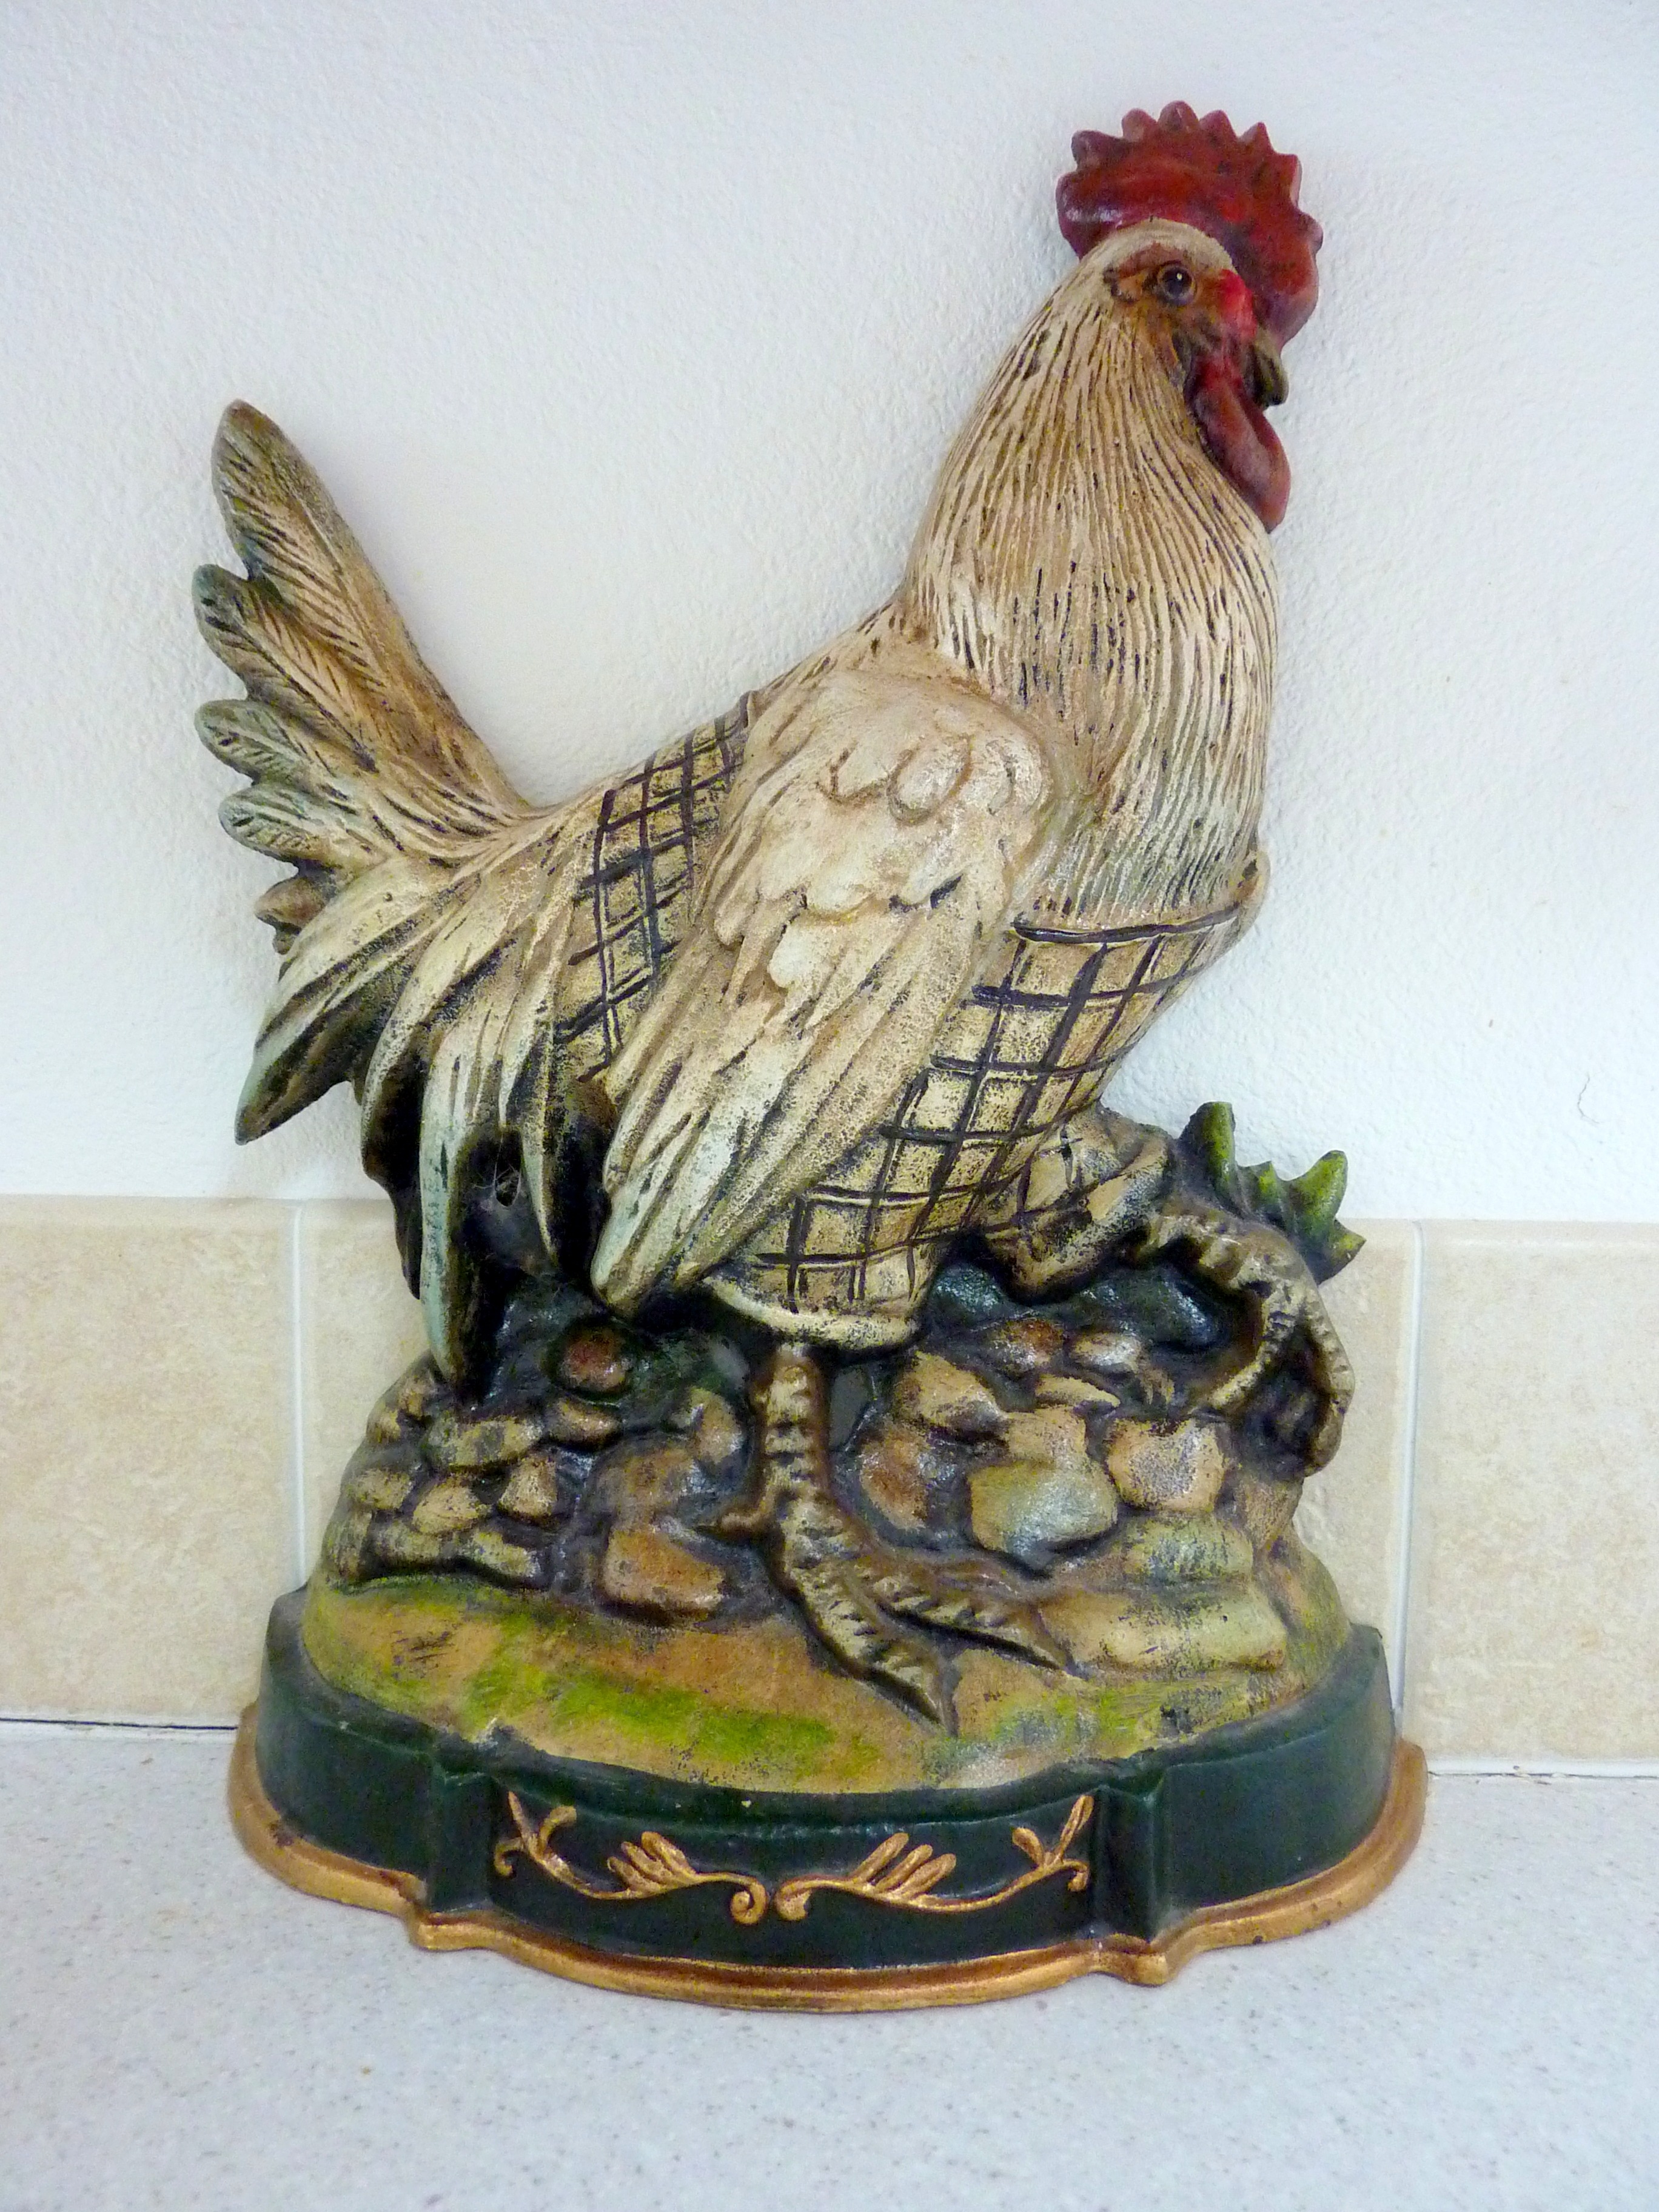
bird, home, animal, counter, decoration, kitchen, chicken, rooster, poultry, pants, galliformes, figurine, home decor, theme